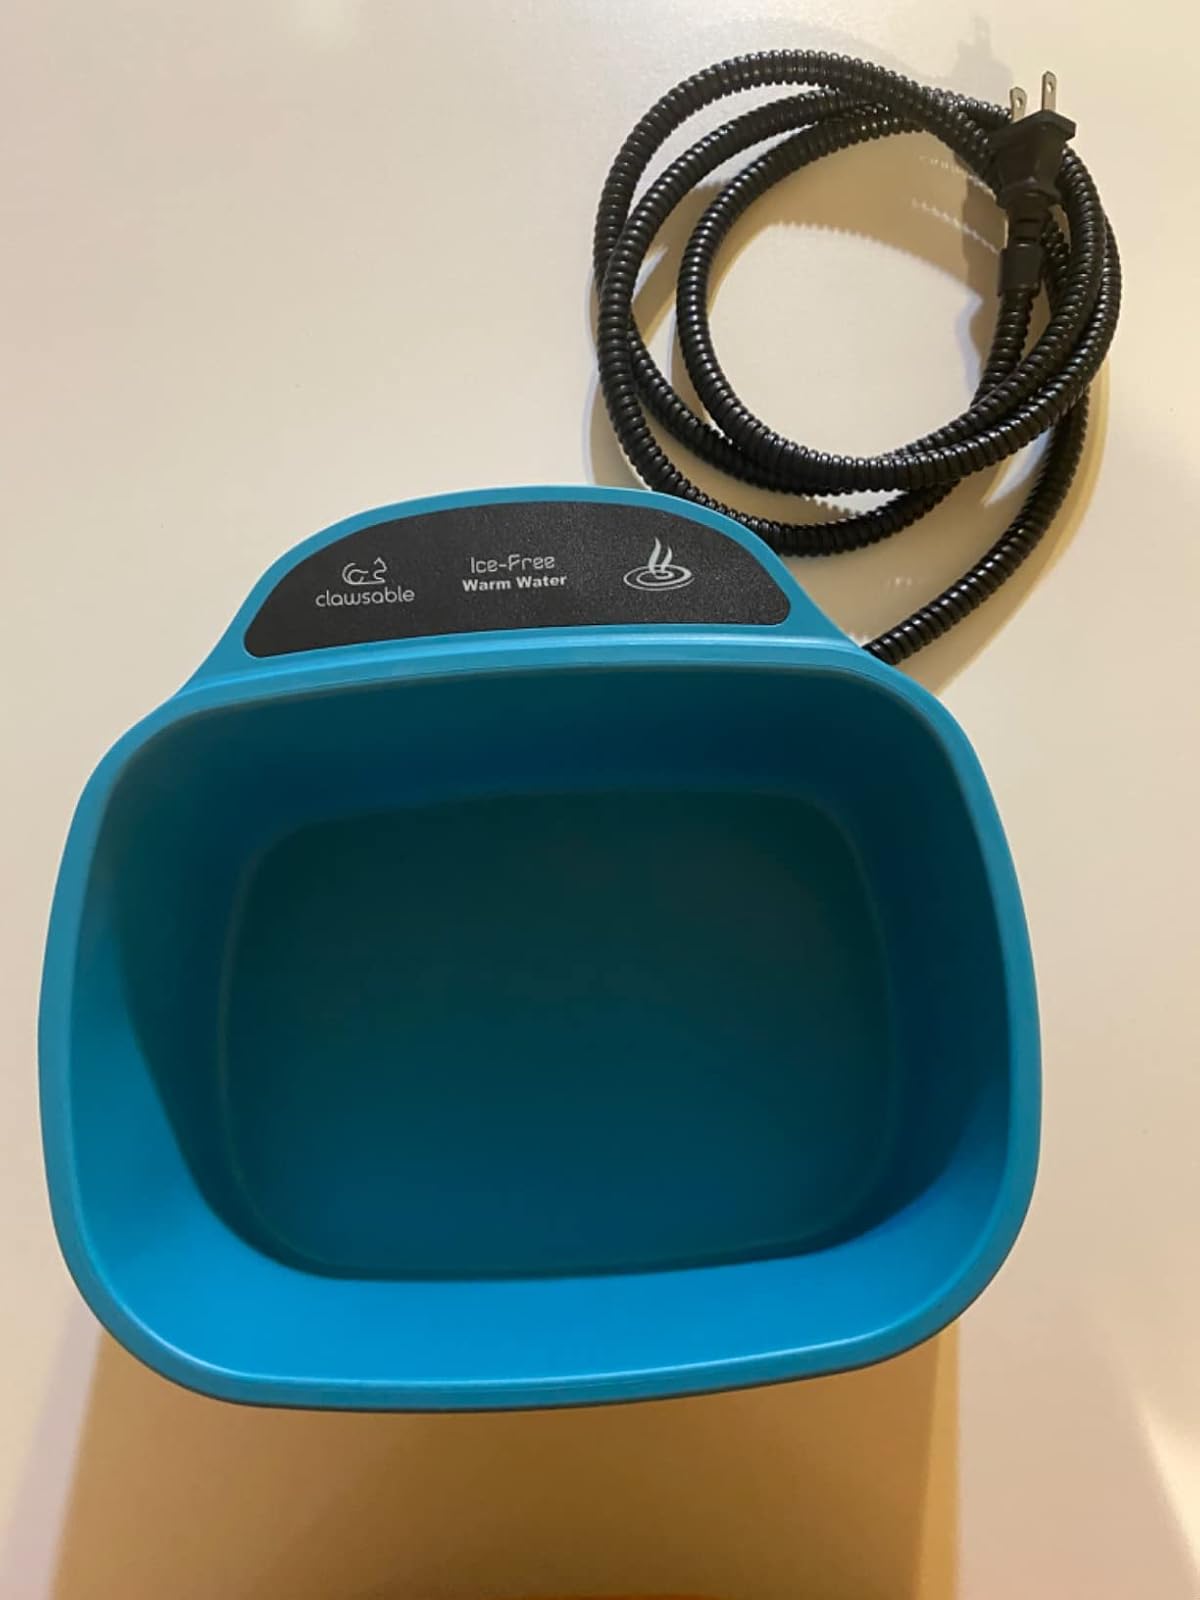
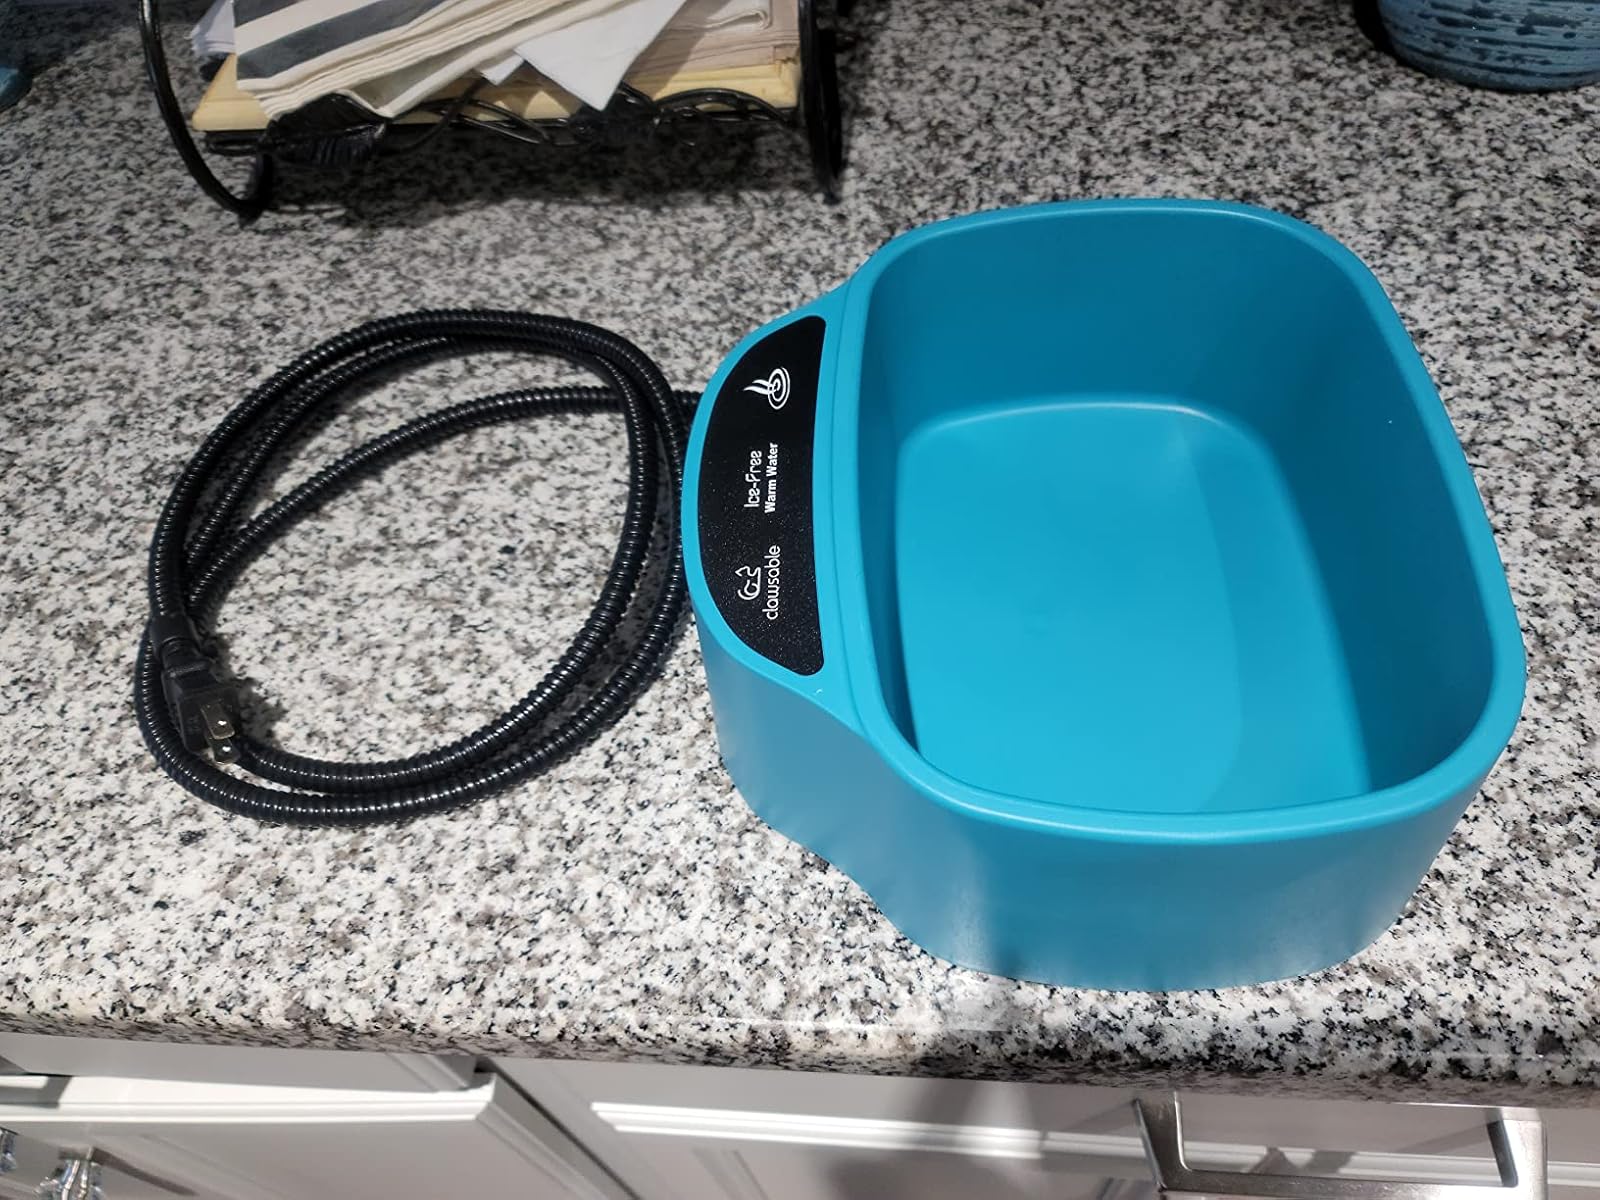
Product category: items_bowl
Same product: yes